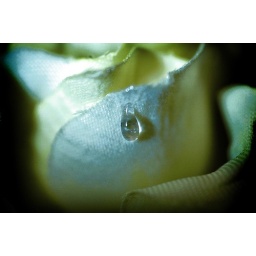
cloth flower and plastic wateredited in PM Pro